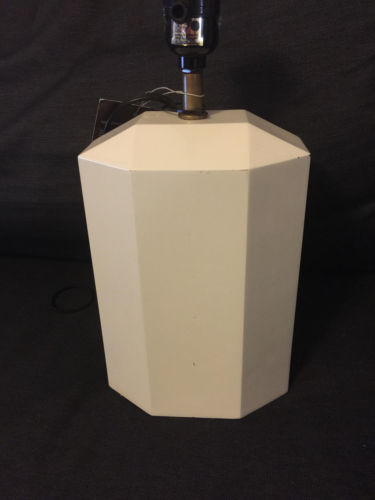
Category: lamp